History of Antarctica

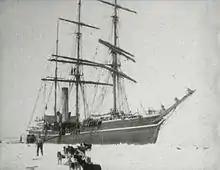
"Terra Nova" bore Robert Falcon Scott and his team on their ill-fated expedition to the South Pole.

A year later, the Scottish National Antarctic Expedition was launched, headed by William Speirs Bruce. 'Ormond House' was established as a meteorological observatory on Laurie Island in the South Orkneys and was the first permanent base in Antarctica. The Weddell Sea was penetrated to 74°01'S, and the coastline of Coats Land was discovered, defining the sea's eastern limits.